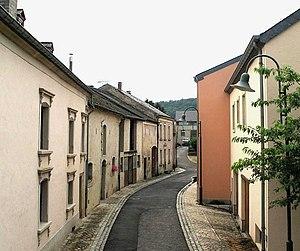
Une rue de Waldbredimus (Luxembourg) Lëtzebuergesch: Waldbriedemes
Waldbredimus est une localité luxembourgeoise et une commune portant le même nom situées dans le canton de Remich.